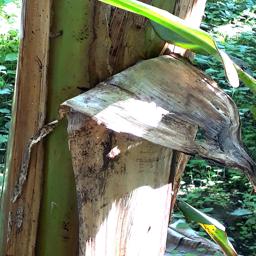
Label: BACTERIAL SOFT ROT